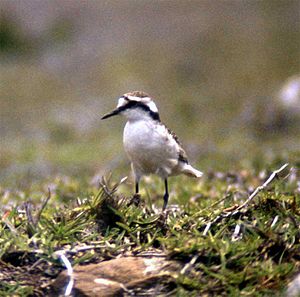
Skt. Helena-præstekrave
Skt. Helena-præstekrave er en vadefugl, der lever på Sankt Helena.